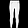
Label: Trouser